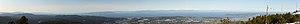
Les îles Thormanby sont deux îles de la Sunshine Coast. Elles font partie des îles Gulf en Colombie-Britannique.